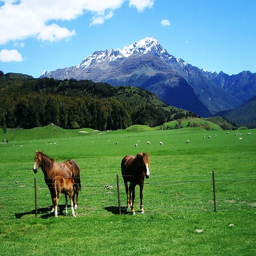
Two horses stand side by side in the open green field in the mountainous area
A couole of horses in front of a mountain.
Horses stand at a fence while sheep graze in the pasture with snow capped mountains in the distance.
Two horses and a foal stand in a grassy field below mountains.
Horses stand in a field surrounded by mountains.